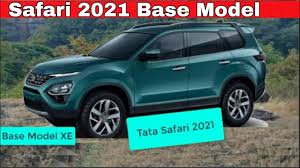
Label: noambulance